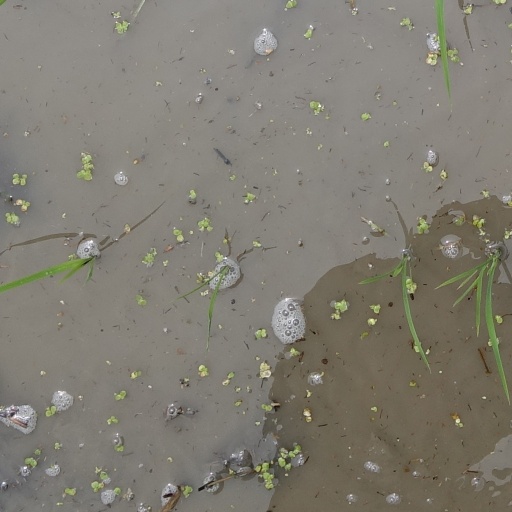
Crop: rice